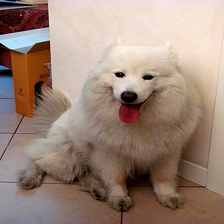
Species: dog
Breed: samoyed